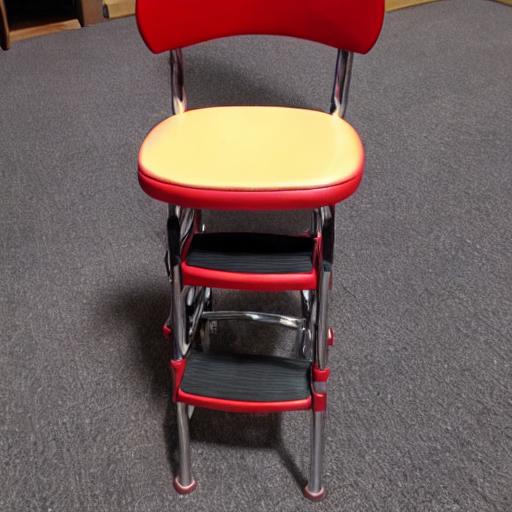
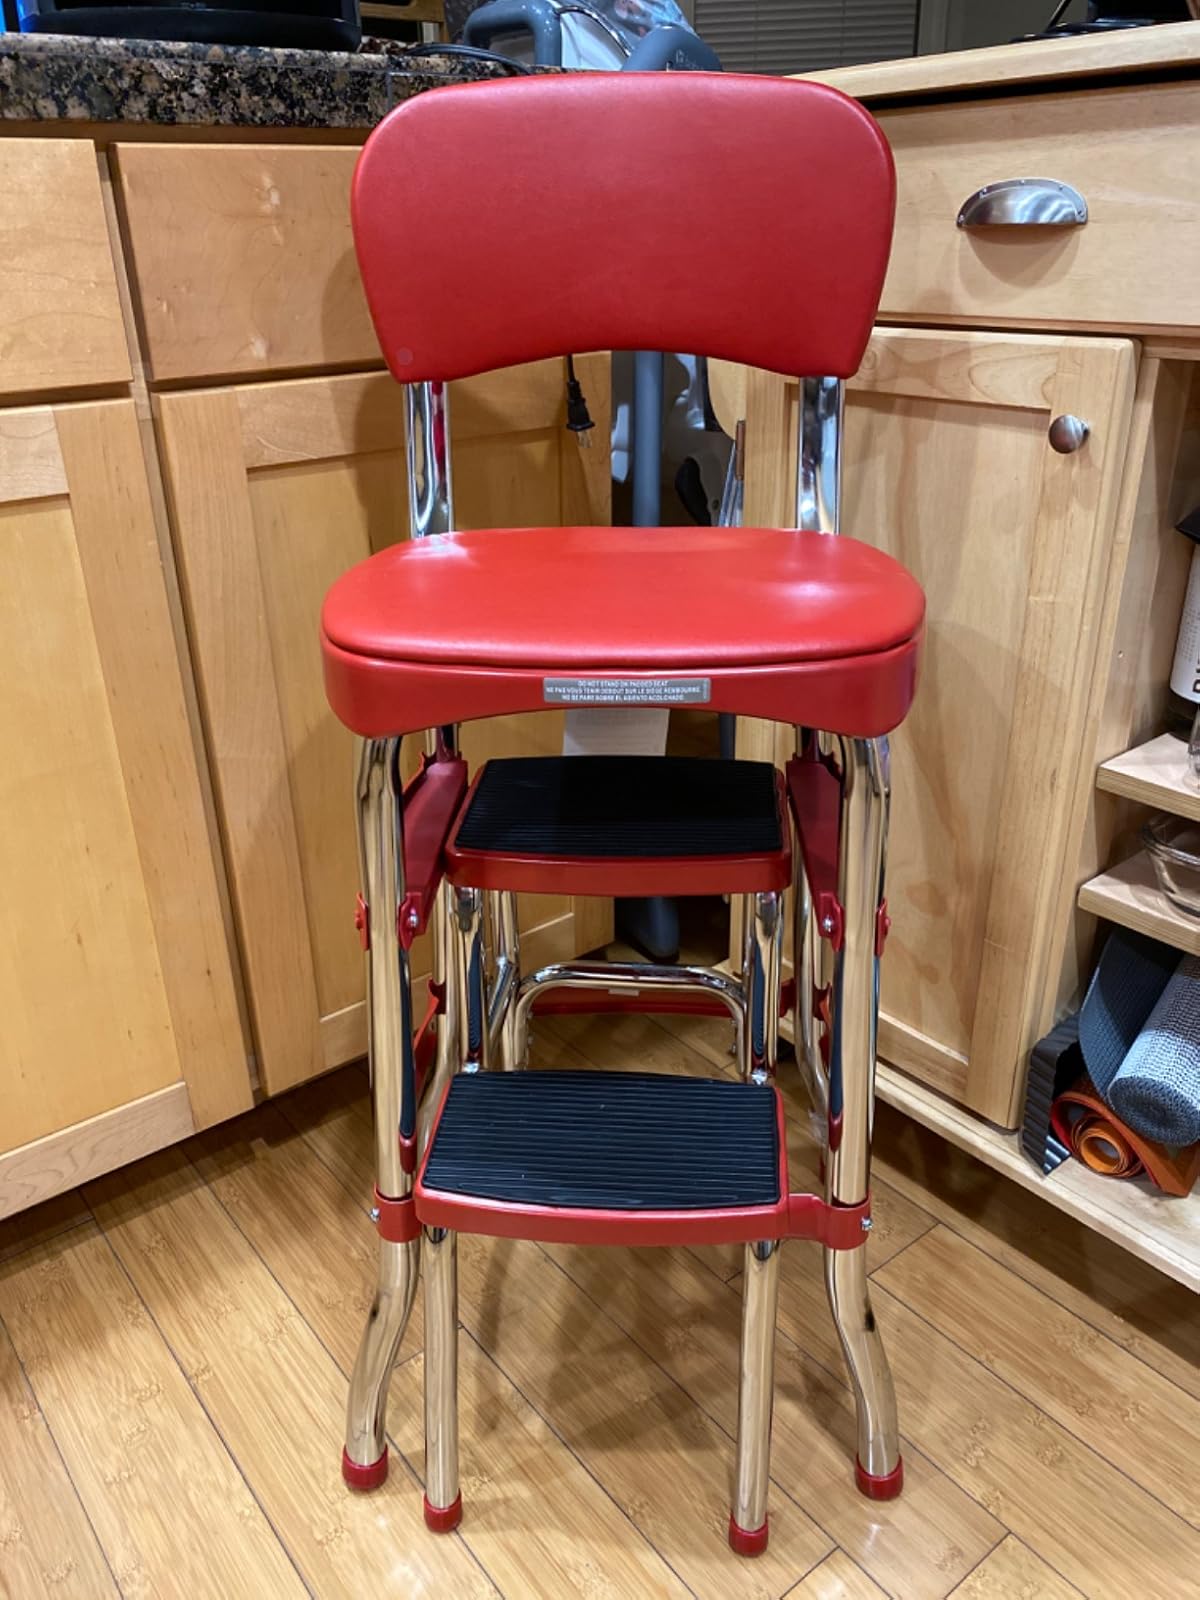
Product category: items_chair
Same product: no